KeolisAmey Wales

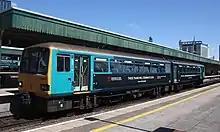
"Pacer" at in 2019 with "These trains will terminate soon" branding

In October 2016 four bids were shortlisted for the next Wales & Borders franchise: Abellio, the incumbent operator Arriva, a Keolis/Amey joint venture, and MTR Corporation.